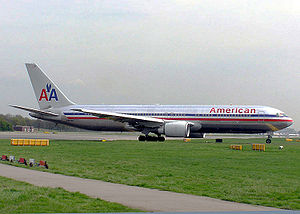
Boeing 767
American Airlines Boeing 767-300 i Gatwick Airport, England.
Boeing 767 var det første langdistance to-motorsfly.